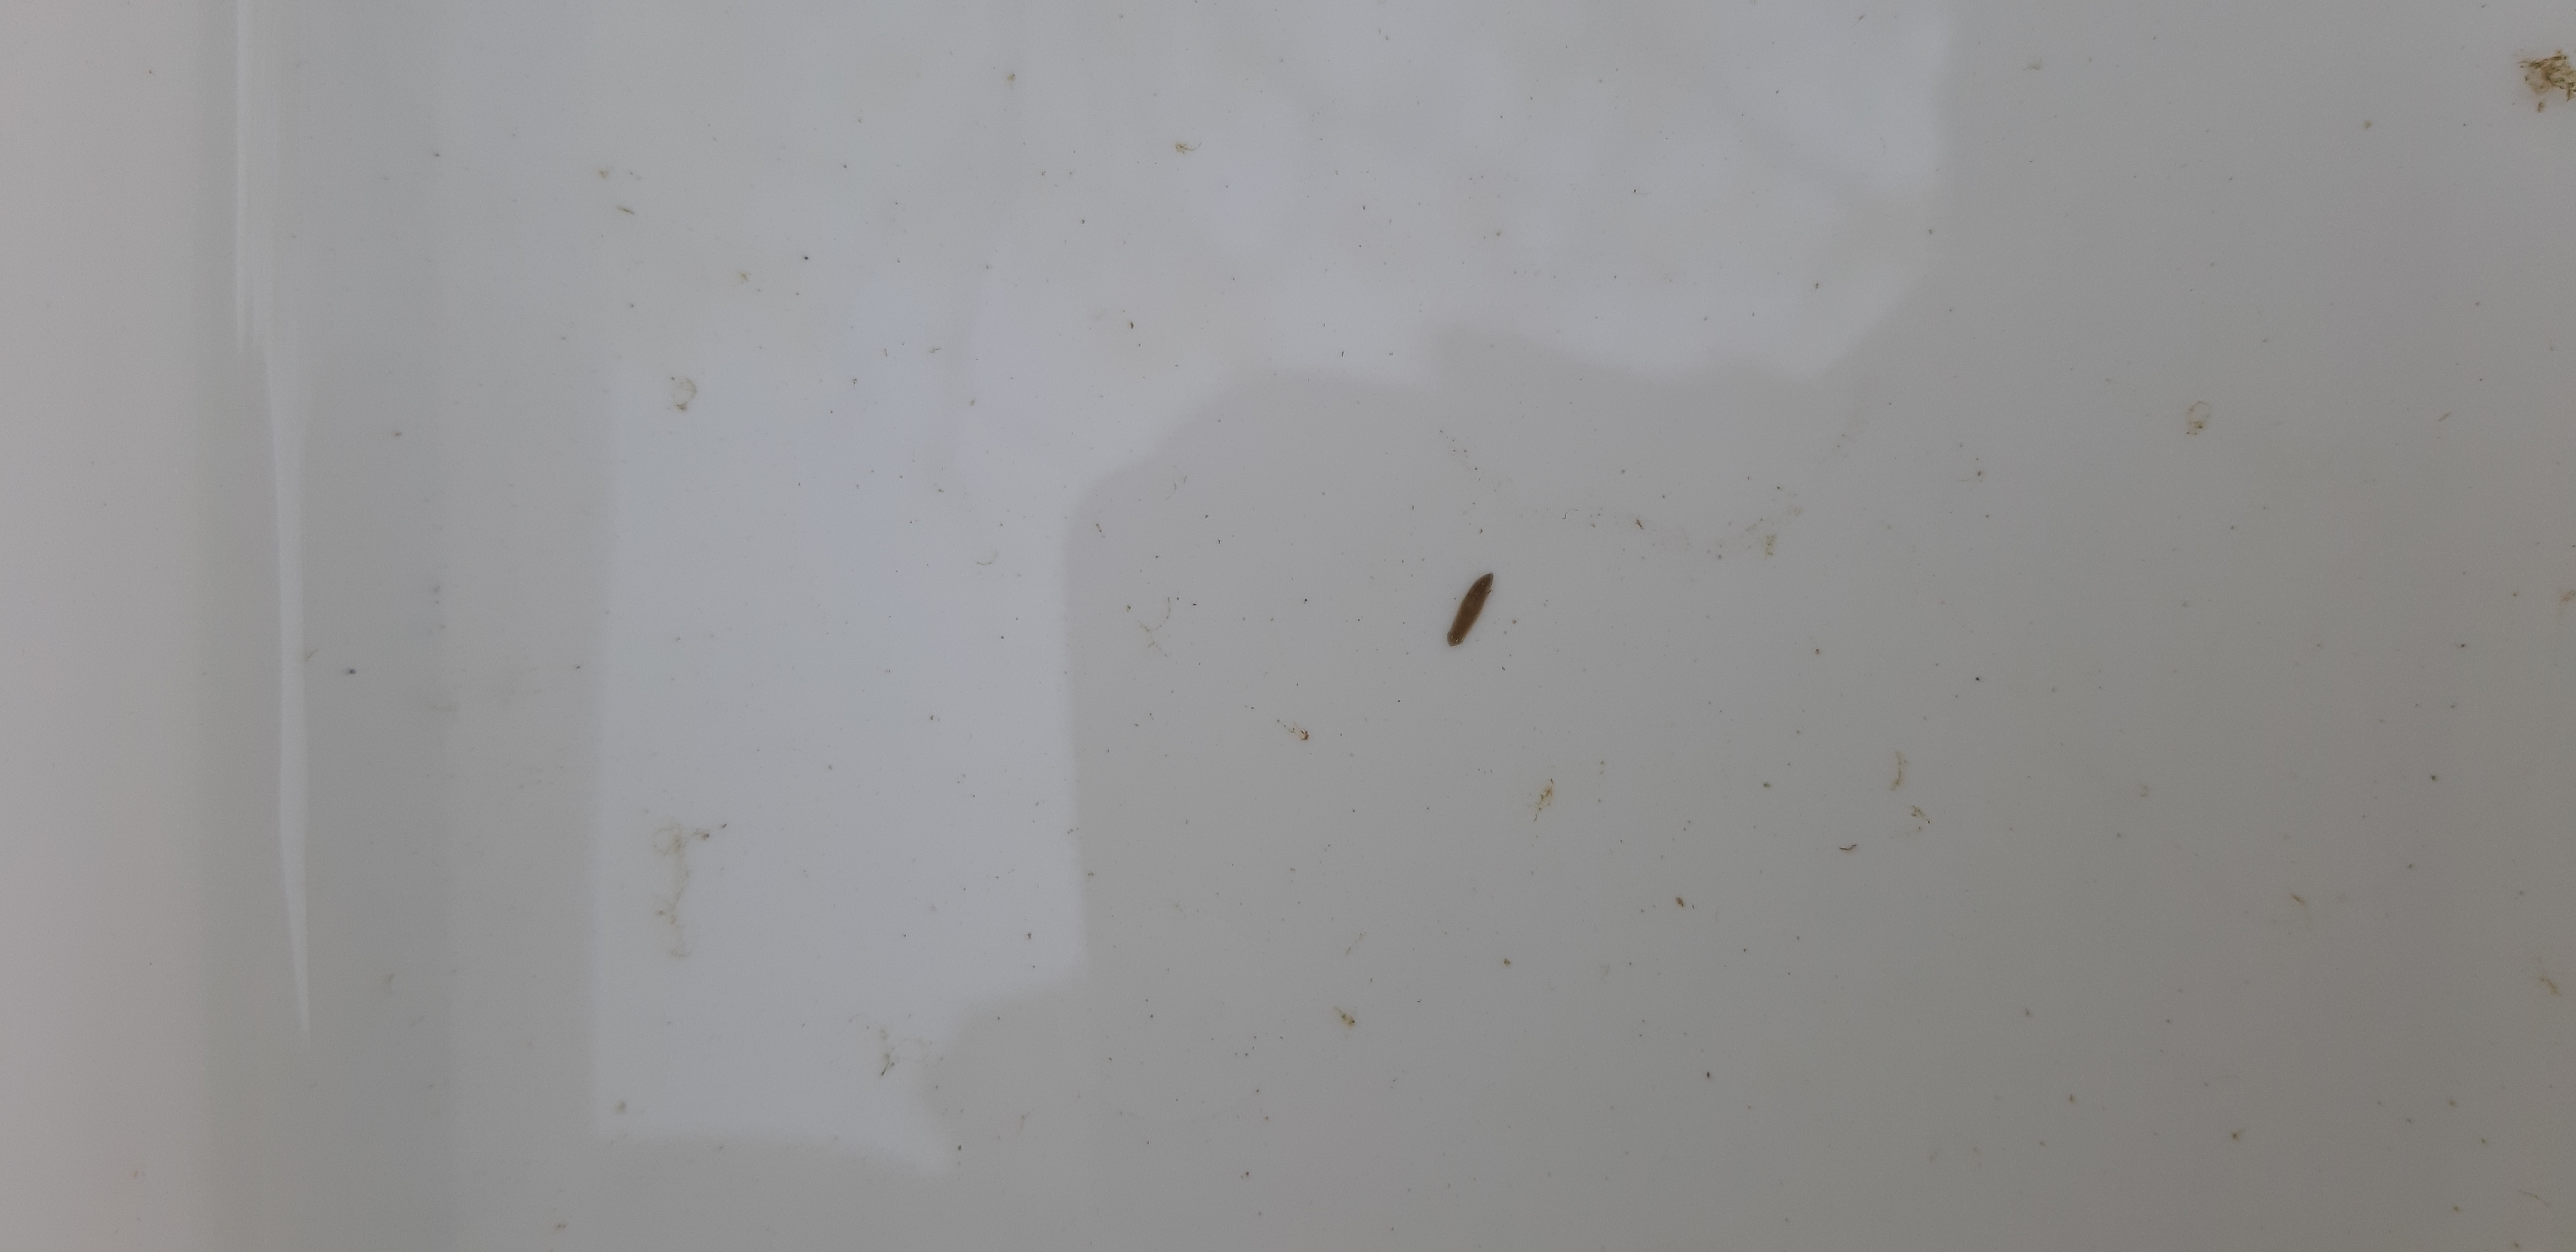
Macroinvertebrate group: flat_worms